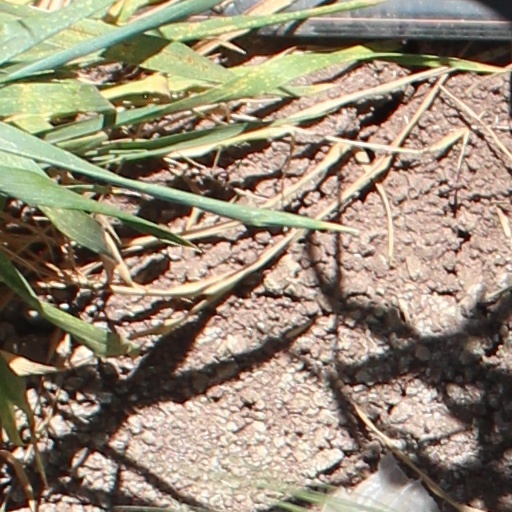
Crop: wheat